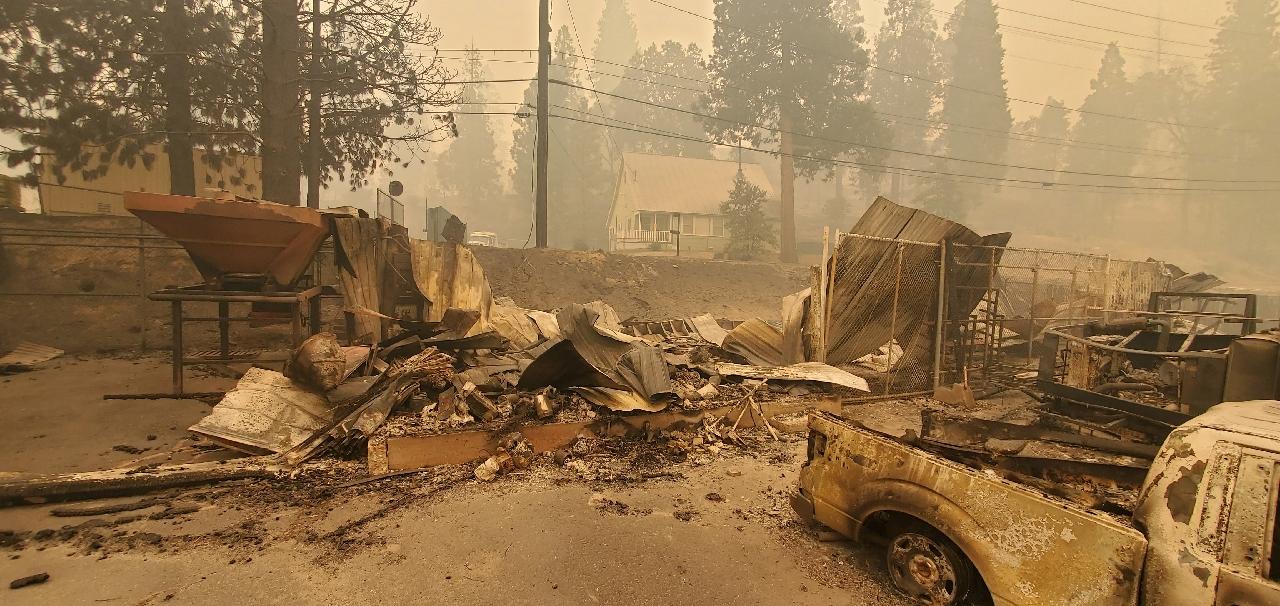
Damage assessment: destroyed